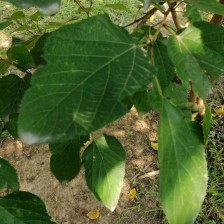
Variety: WhiteKing